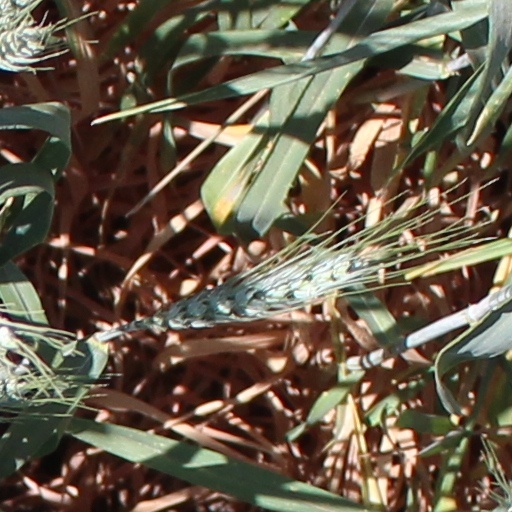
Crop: wheat